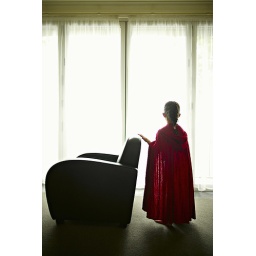
Girl in red cape stands at window beside armchair